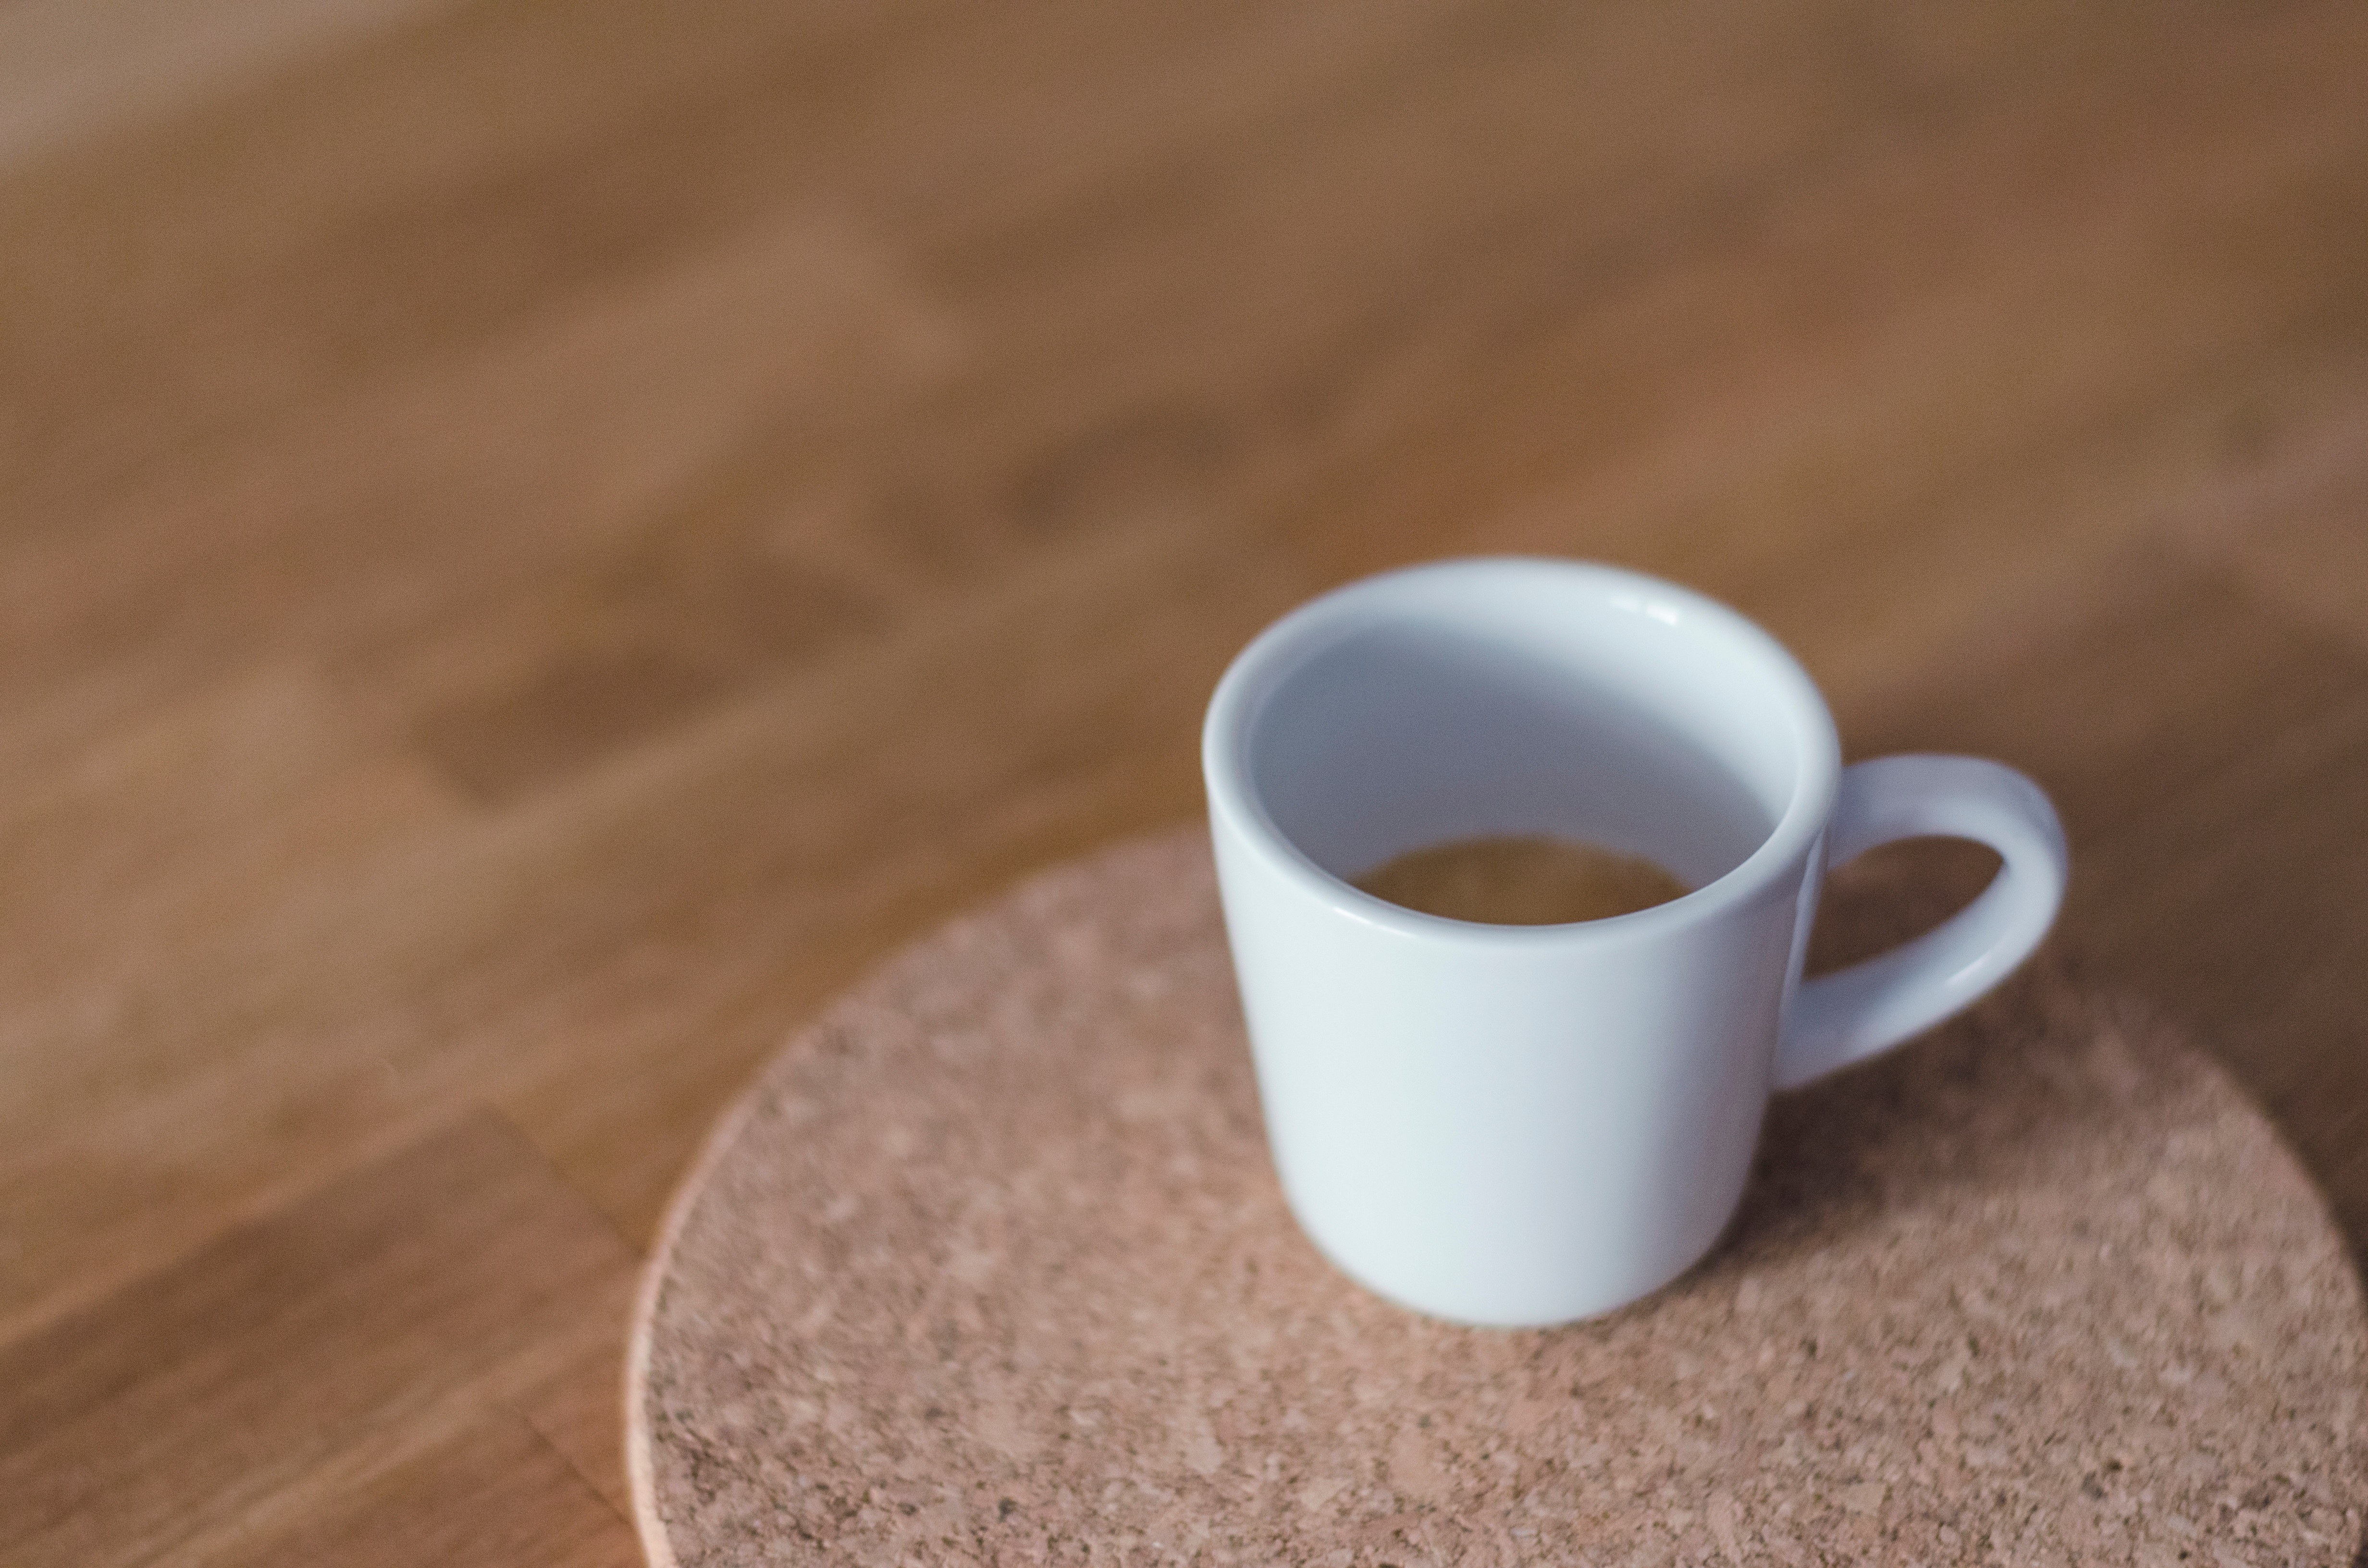
coffee, cup, drink, espresso, coffee cup, caffeine, drinkware